Mythological anecdotes of Ganesha

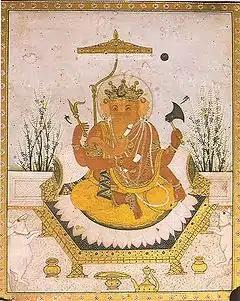
A common four-armed form of Ganesha. Miniature of Nurpur school (circa 1810). Museum of Chandigarh.

Hindu religion presents many stories, which explain how Ganesha obtained his elephant or "gaja" head. Often, the origin of this particular attribute is to be found in the same anecdotes which tell about his birth. The stories also reveal the origins of the enormous popularity of his cult. Devotees sometimes interpret his elephant head as indicating intelligence, discriminative power, fidelity, or other attributes thought to be had by elephants. The large elephant ears are said to denote wisdom and the ability to listen to people who seek help.